William Hussey (writer)

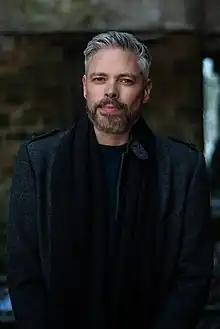
Hussey in 2022

William Hussey (born 15 July 1977) is an English author who lives in Skegness, Lincolnshire. Hussey is known for writing horror, crime, thrillers and LGBTQIA+ YA novels. He travels the UK visiting school students sharing his own stories and experiences as a gay man and listening to their stories of intolerance and prejudice in the modern world. These stories inspired him to write the award winning novel 'Hideous Beauty' and the dystopian LGBTQIA+ thriller and love story 'The Outrage'.